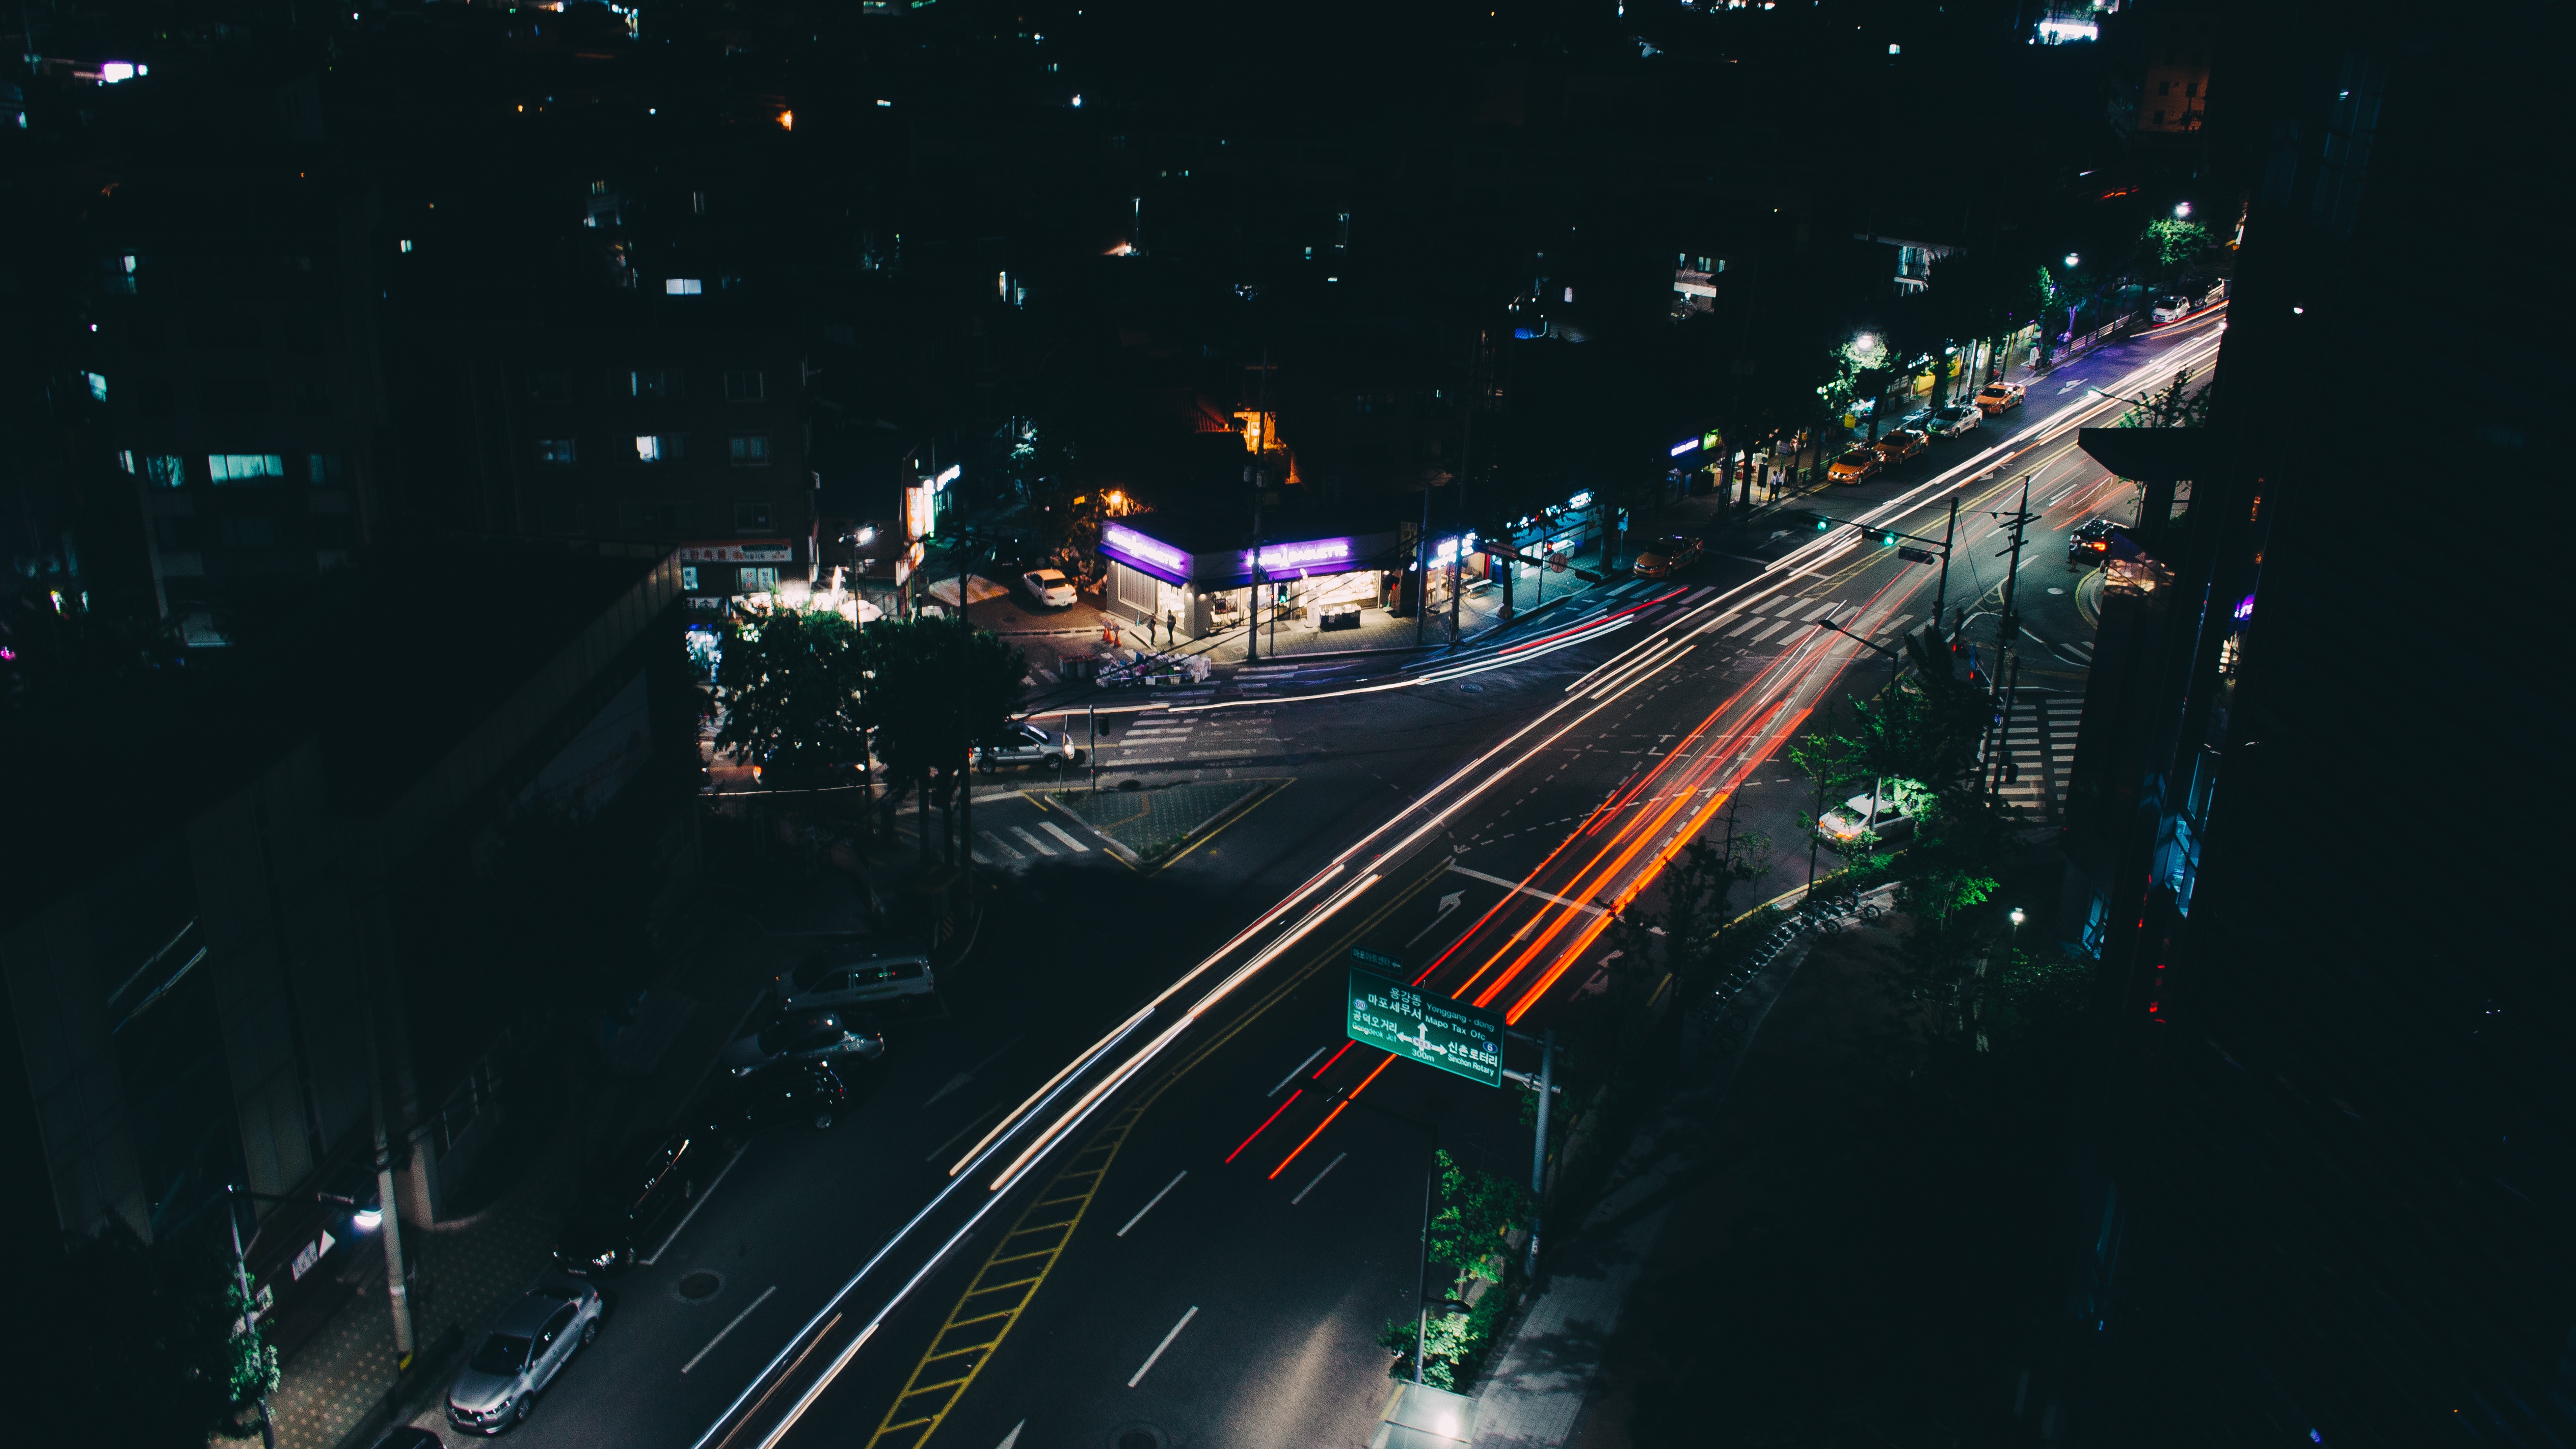
light, structure, night, asphalt, reflection, darkness, network, screenshot, atmosphere of earth